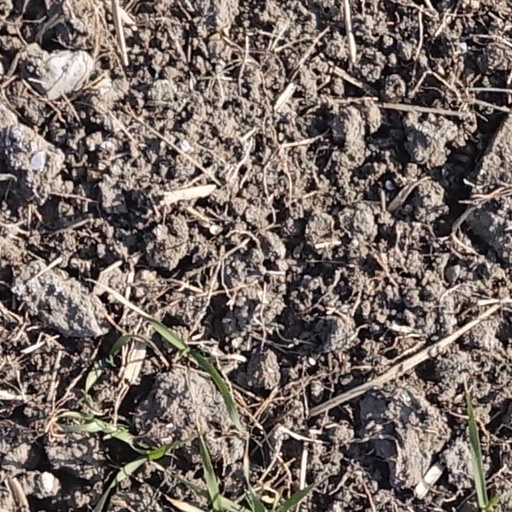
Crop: wheat